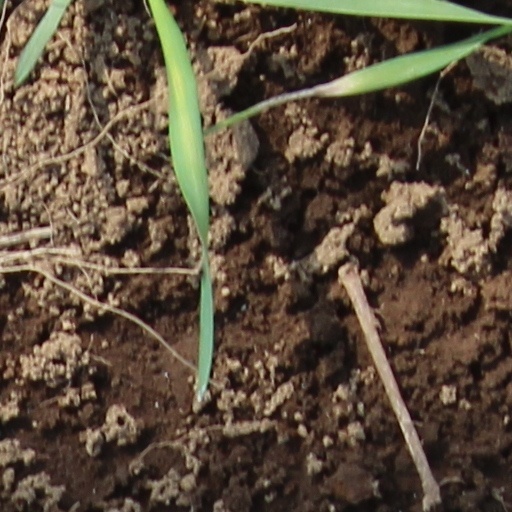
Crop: wheat